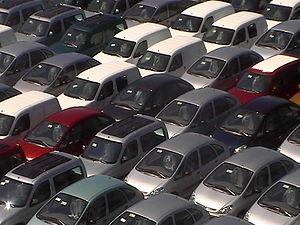
L'usine PSA de Vigo est un site industriel du Groupe PSA créé en 1958 par Citroën. Implanté en Espagne à Vigo dans la province de Pontevedra, l'usine est une entreprise importante de la région, derrière le groupe mondial de la confection textile Inditex basé à La Corogne.